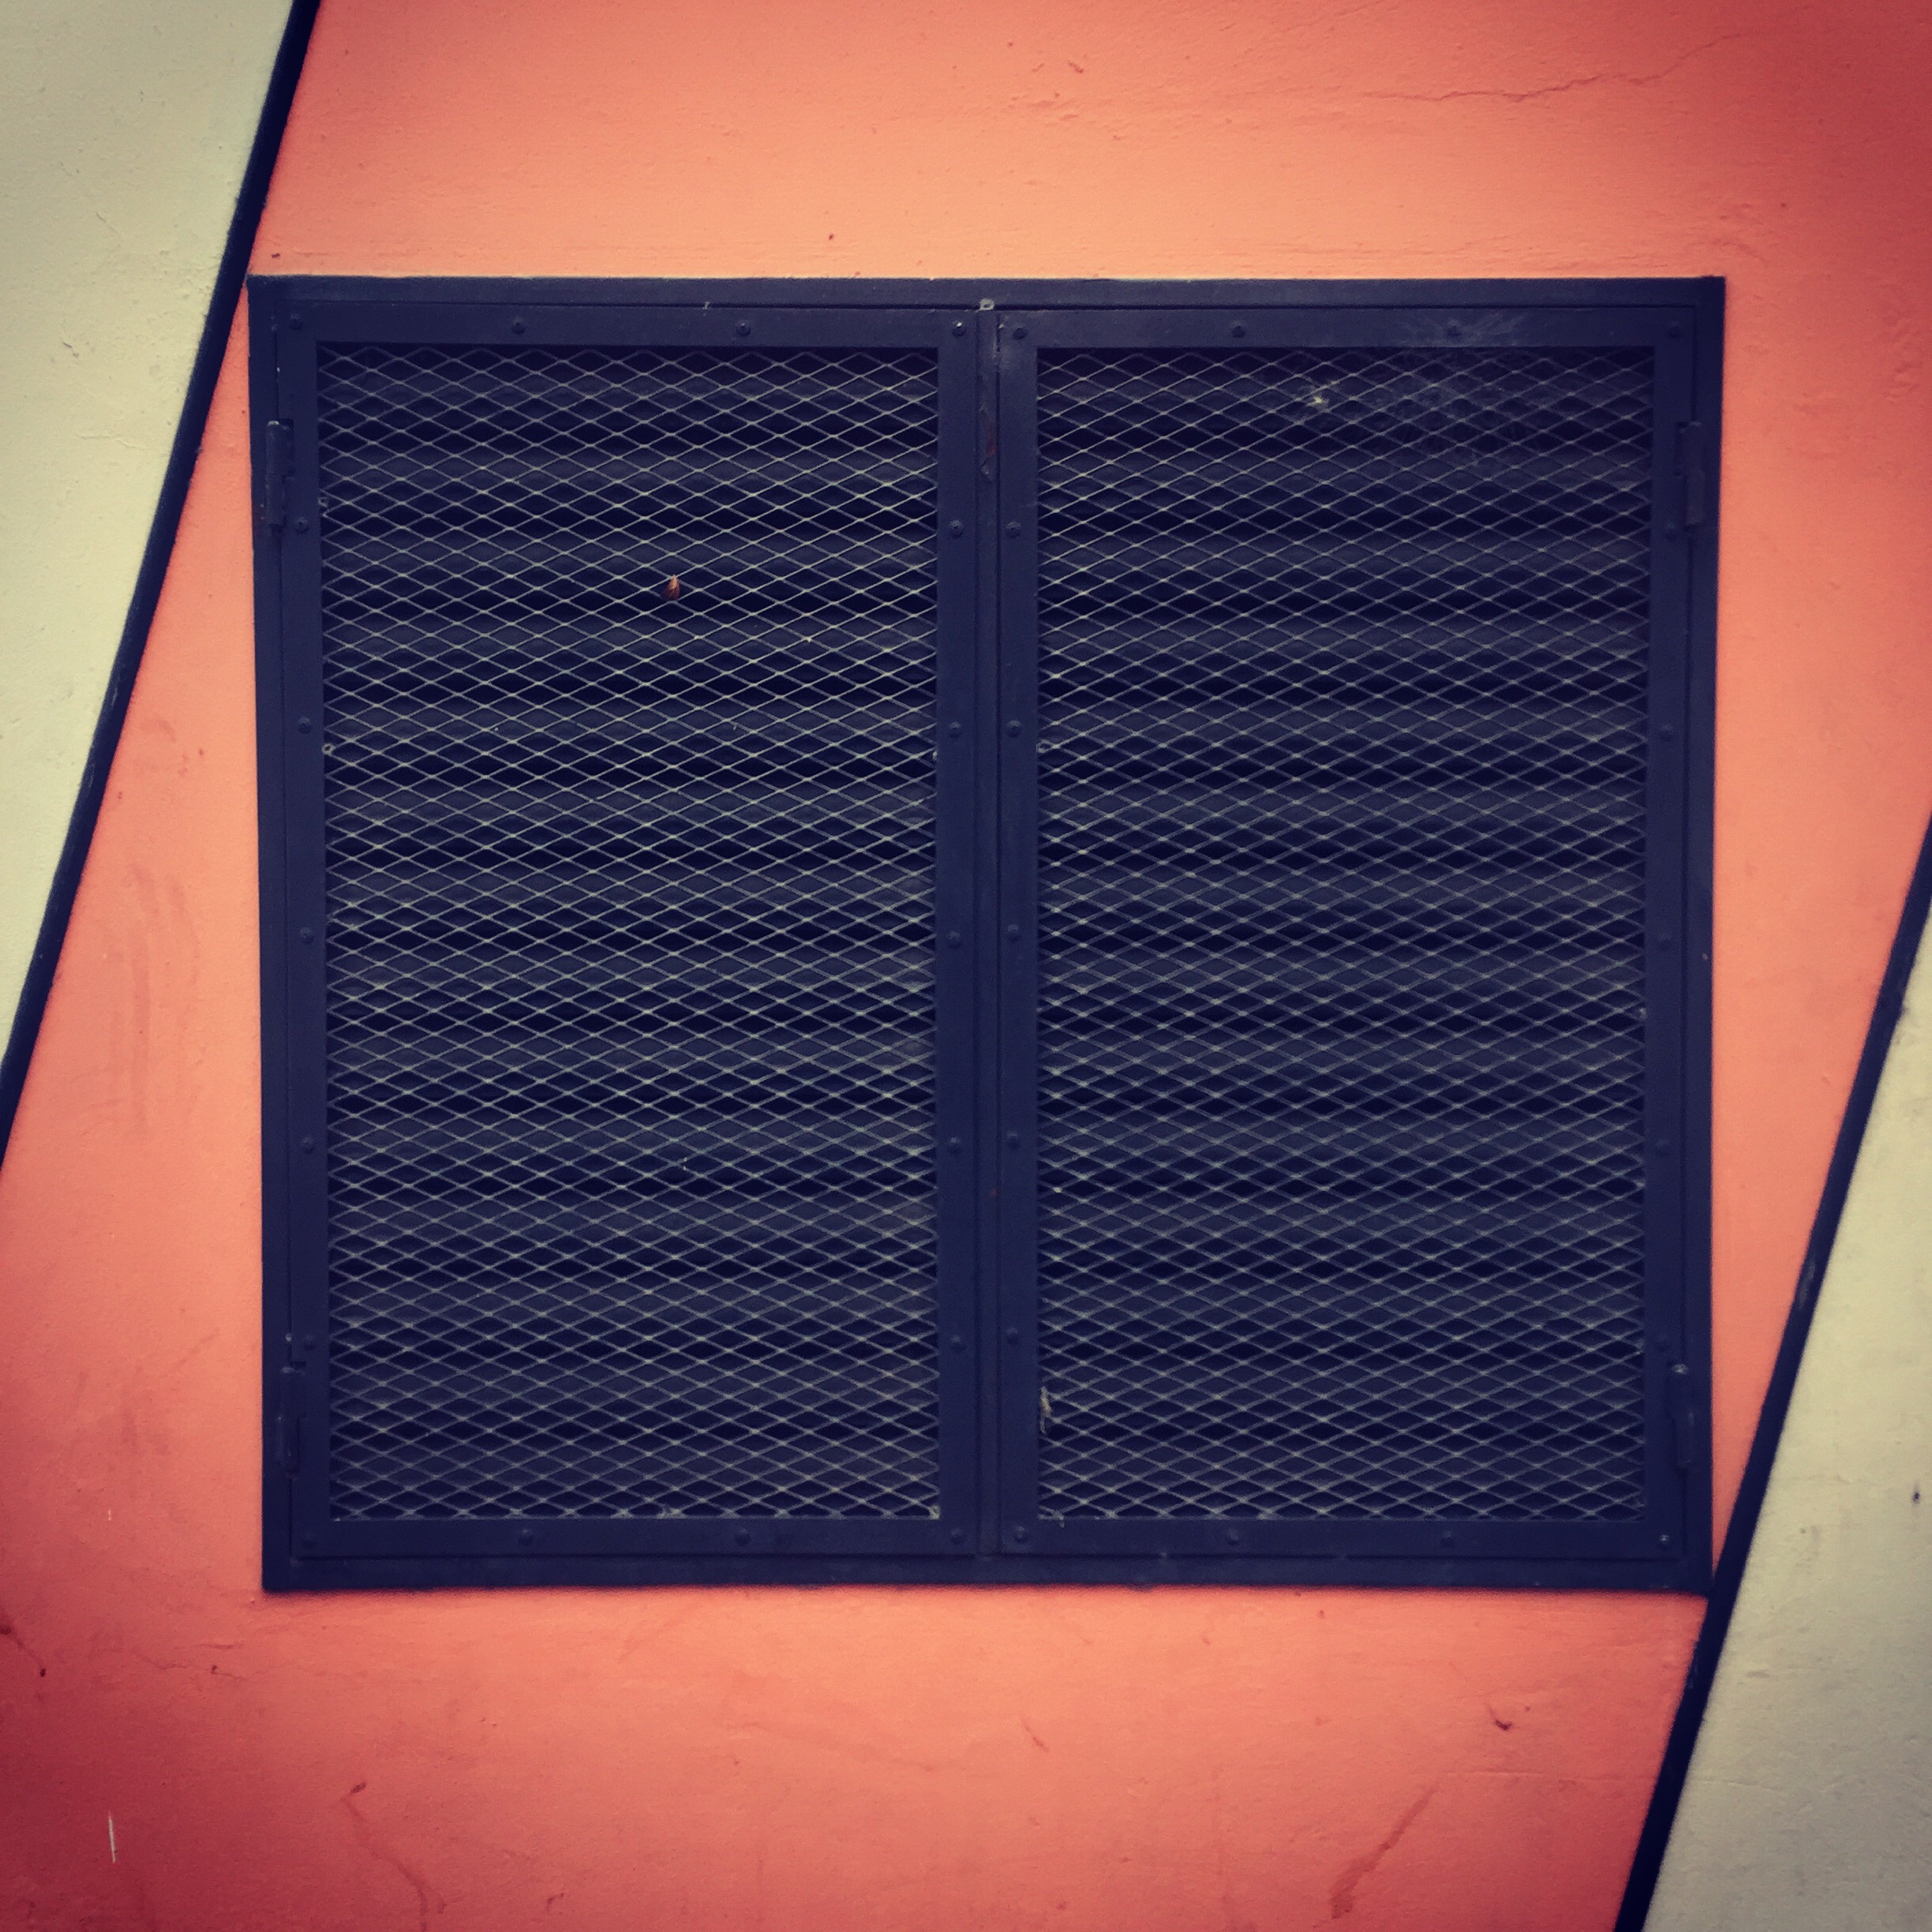
iphone, light, red, color, blue, black, signage, lighting, design, instagram, argentina, shape, iphoneography, project365, squareformat, rodrigoparedes, buenosaires, ar, 160378, 160378com, www160378com, iphone6plus, 221, window covering, display device, electronic signage, flat panel display